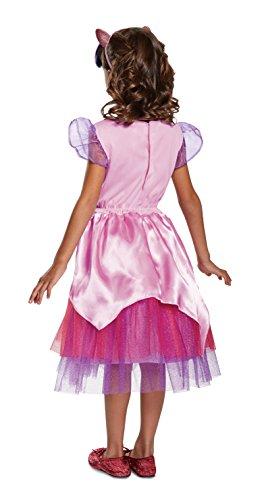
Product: Twilight Sparkle Movie Classic Costume, Purple, Medium (7-8)
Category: Toys & Games | Dress Up & Pretend Play | Costumes
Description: Product includes: dress and headband with ears and attached hair extension.
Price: $14.81
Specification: ProductDimensions:14x1x30inches|ItemWeight:10.2ounces|ShippingWeight:11.2ounces(Viewshippingratesandpolicies)|DomesticShipping:ItemcanbeshippedwithinU.S.|InternationalShipping:ThisitemcanbeshippedtoselectcountriesoutsideoftheU.S.LearnMore|ASIN:B01N4TYH9B|Itemmodelnumber:22607K|Manufacturerrecommendedage:7-8years